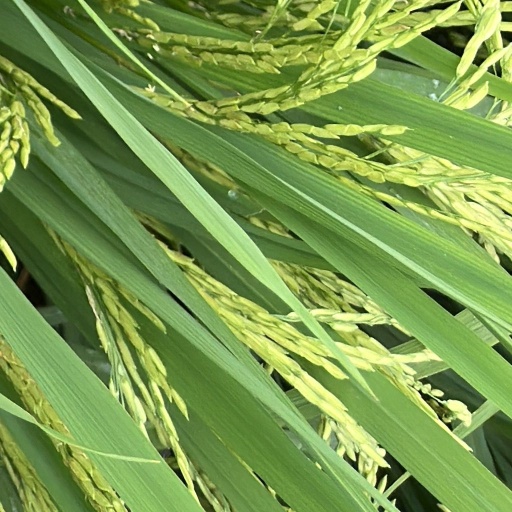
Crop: rice